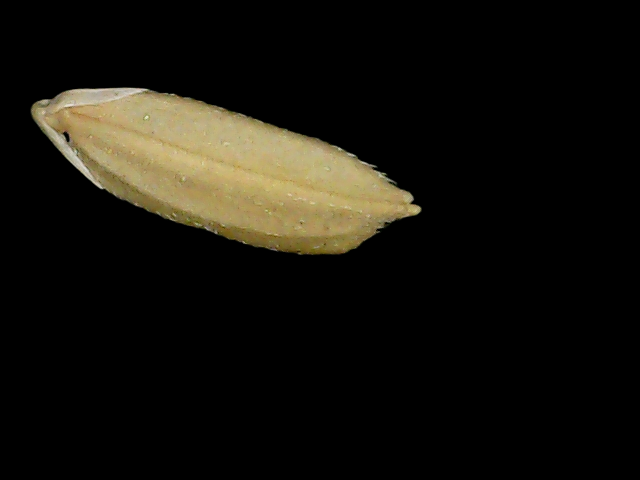
Rice variety: Bd52